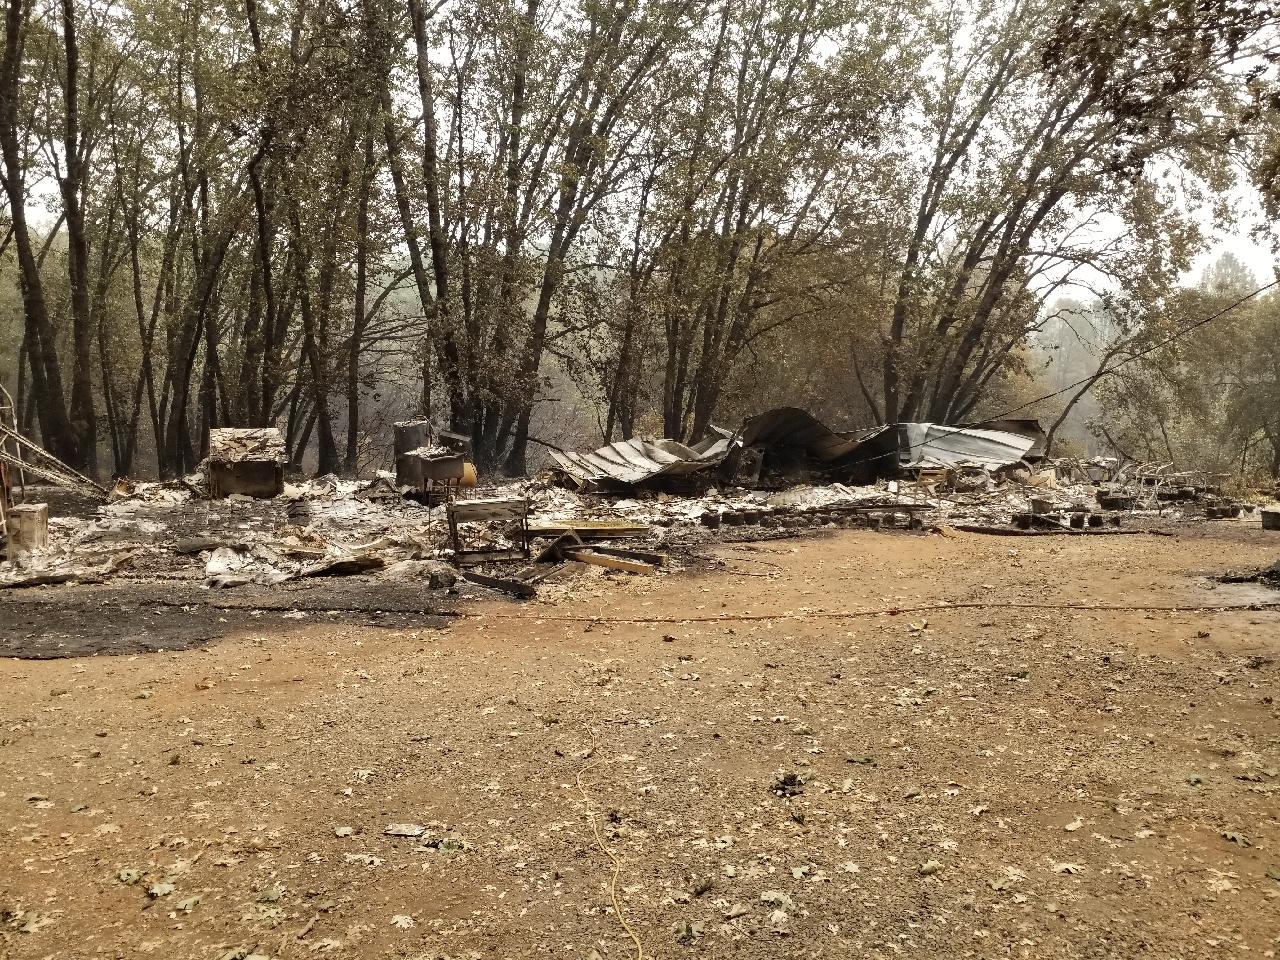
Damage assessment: destroyed